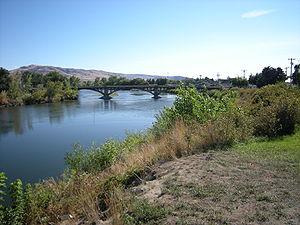
Omak est une ville du comté d'Okanogan, dans l'État de Washington, aux États-Unis. Sa population s’élevait à 4 845 habitants lors du recensement de 2010, estimée à 4 787 habitants en 2017.